En Thangai Kalyani

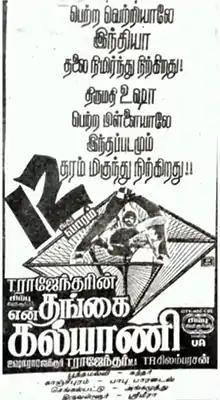
Poster

En Thangai Kalyani is a 1988 Indian Tamil-language film written, directed and produced by T. Rajendar. Rajender appeared in the lead role, with Sudha. The film featured Rajendar's real life children including his son Silambarasan. It was released on 5 February 1988. Silambarasan won the Best Child Artist award at the 10th Cinema Express Awards.